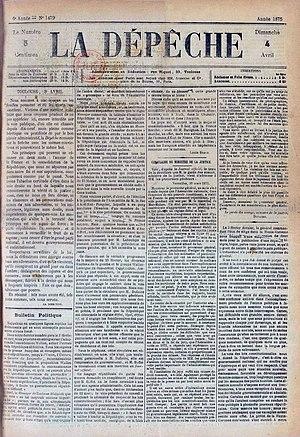
La Dépêche de Toulouse, une du 4 avril 1875.
La Dépêche du Midi est un quotidien régional français diffusé dans neuf départements de la région Occitanie ainsi que dans le département de Lot-et-Garonne en Nouvelle-Aquitaine. Sa diffusion s'élève à 127 466 exemplaires en 2019, pour 16 éditions quotidiennes différentes. La Dépêche est historiquement lié à la laïcité et au radicalisme. Le journal appartient au Groupe La Dépêche du Midi et son directeur général est Jean-Nicolas Baylet, également directeur de la publication.